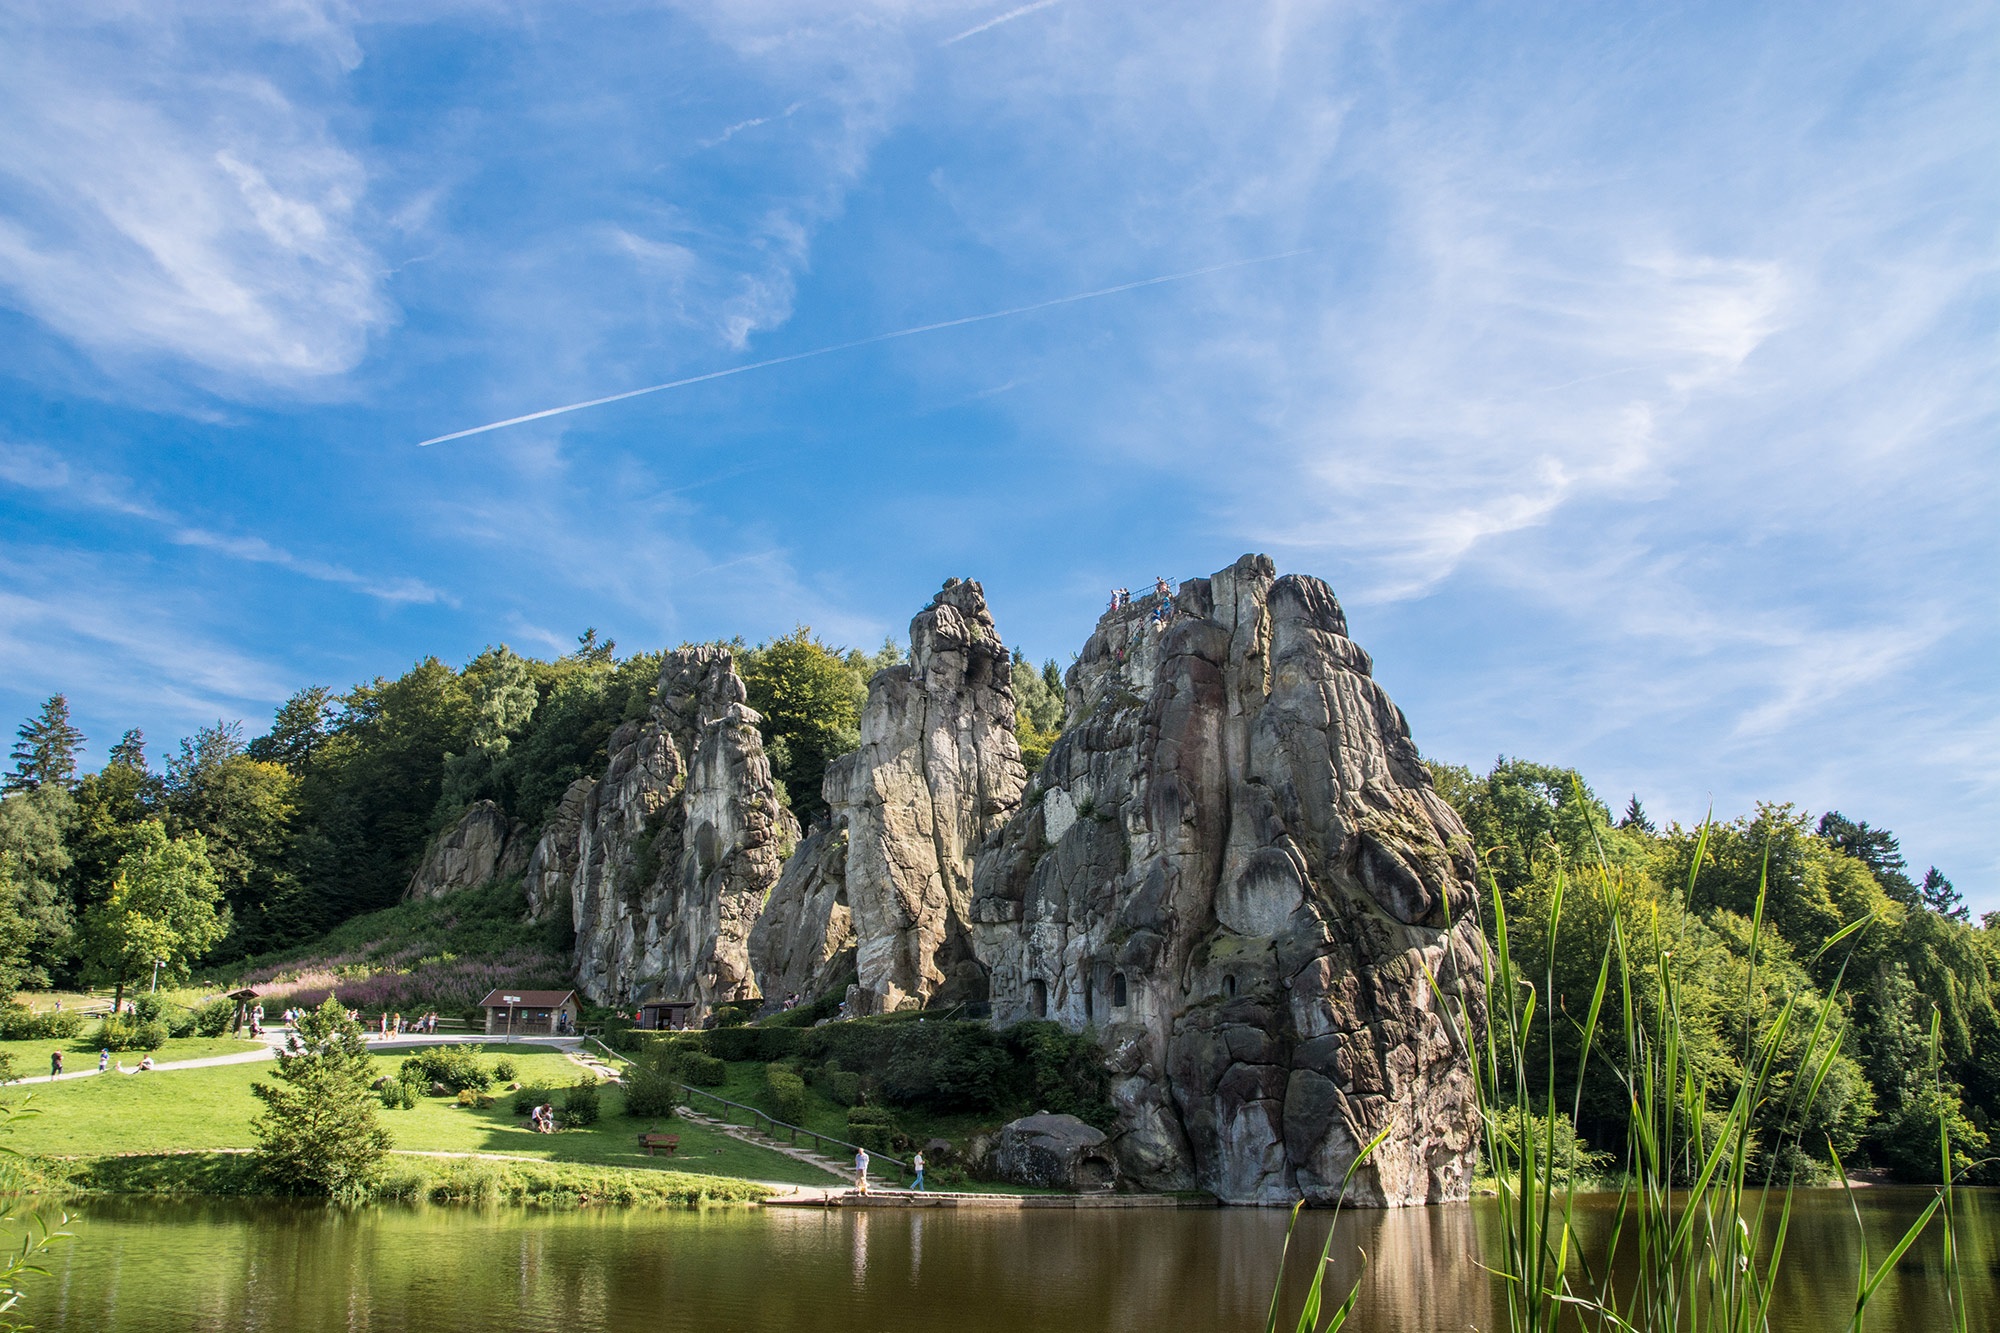
landscape, sea, tree, nature, rock, wilderness, mountain, cloud, sky, lake, mountain range, mystical, summer, cliff, pond, reflection, park, tourism, terrain, lip, places of interest, germany, externsteine, teutoburg forest, sand stone, wiembecke